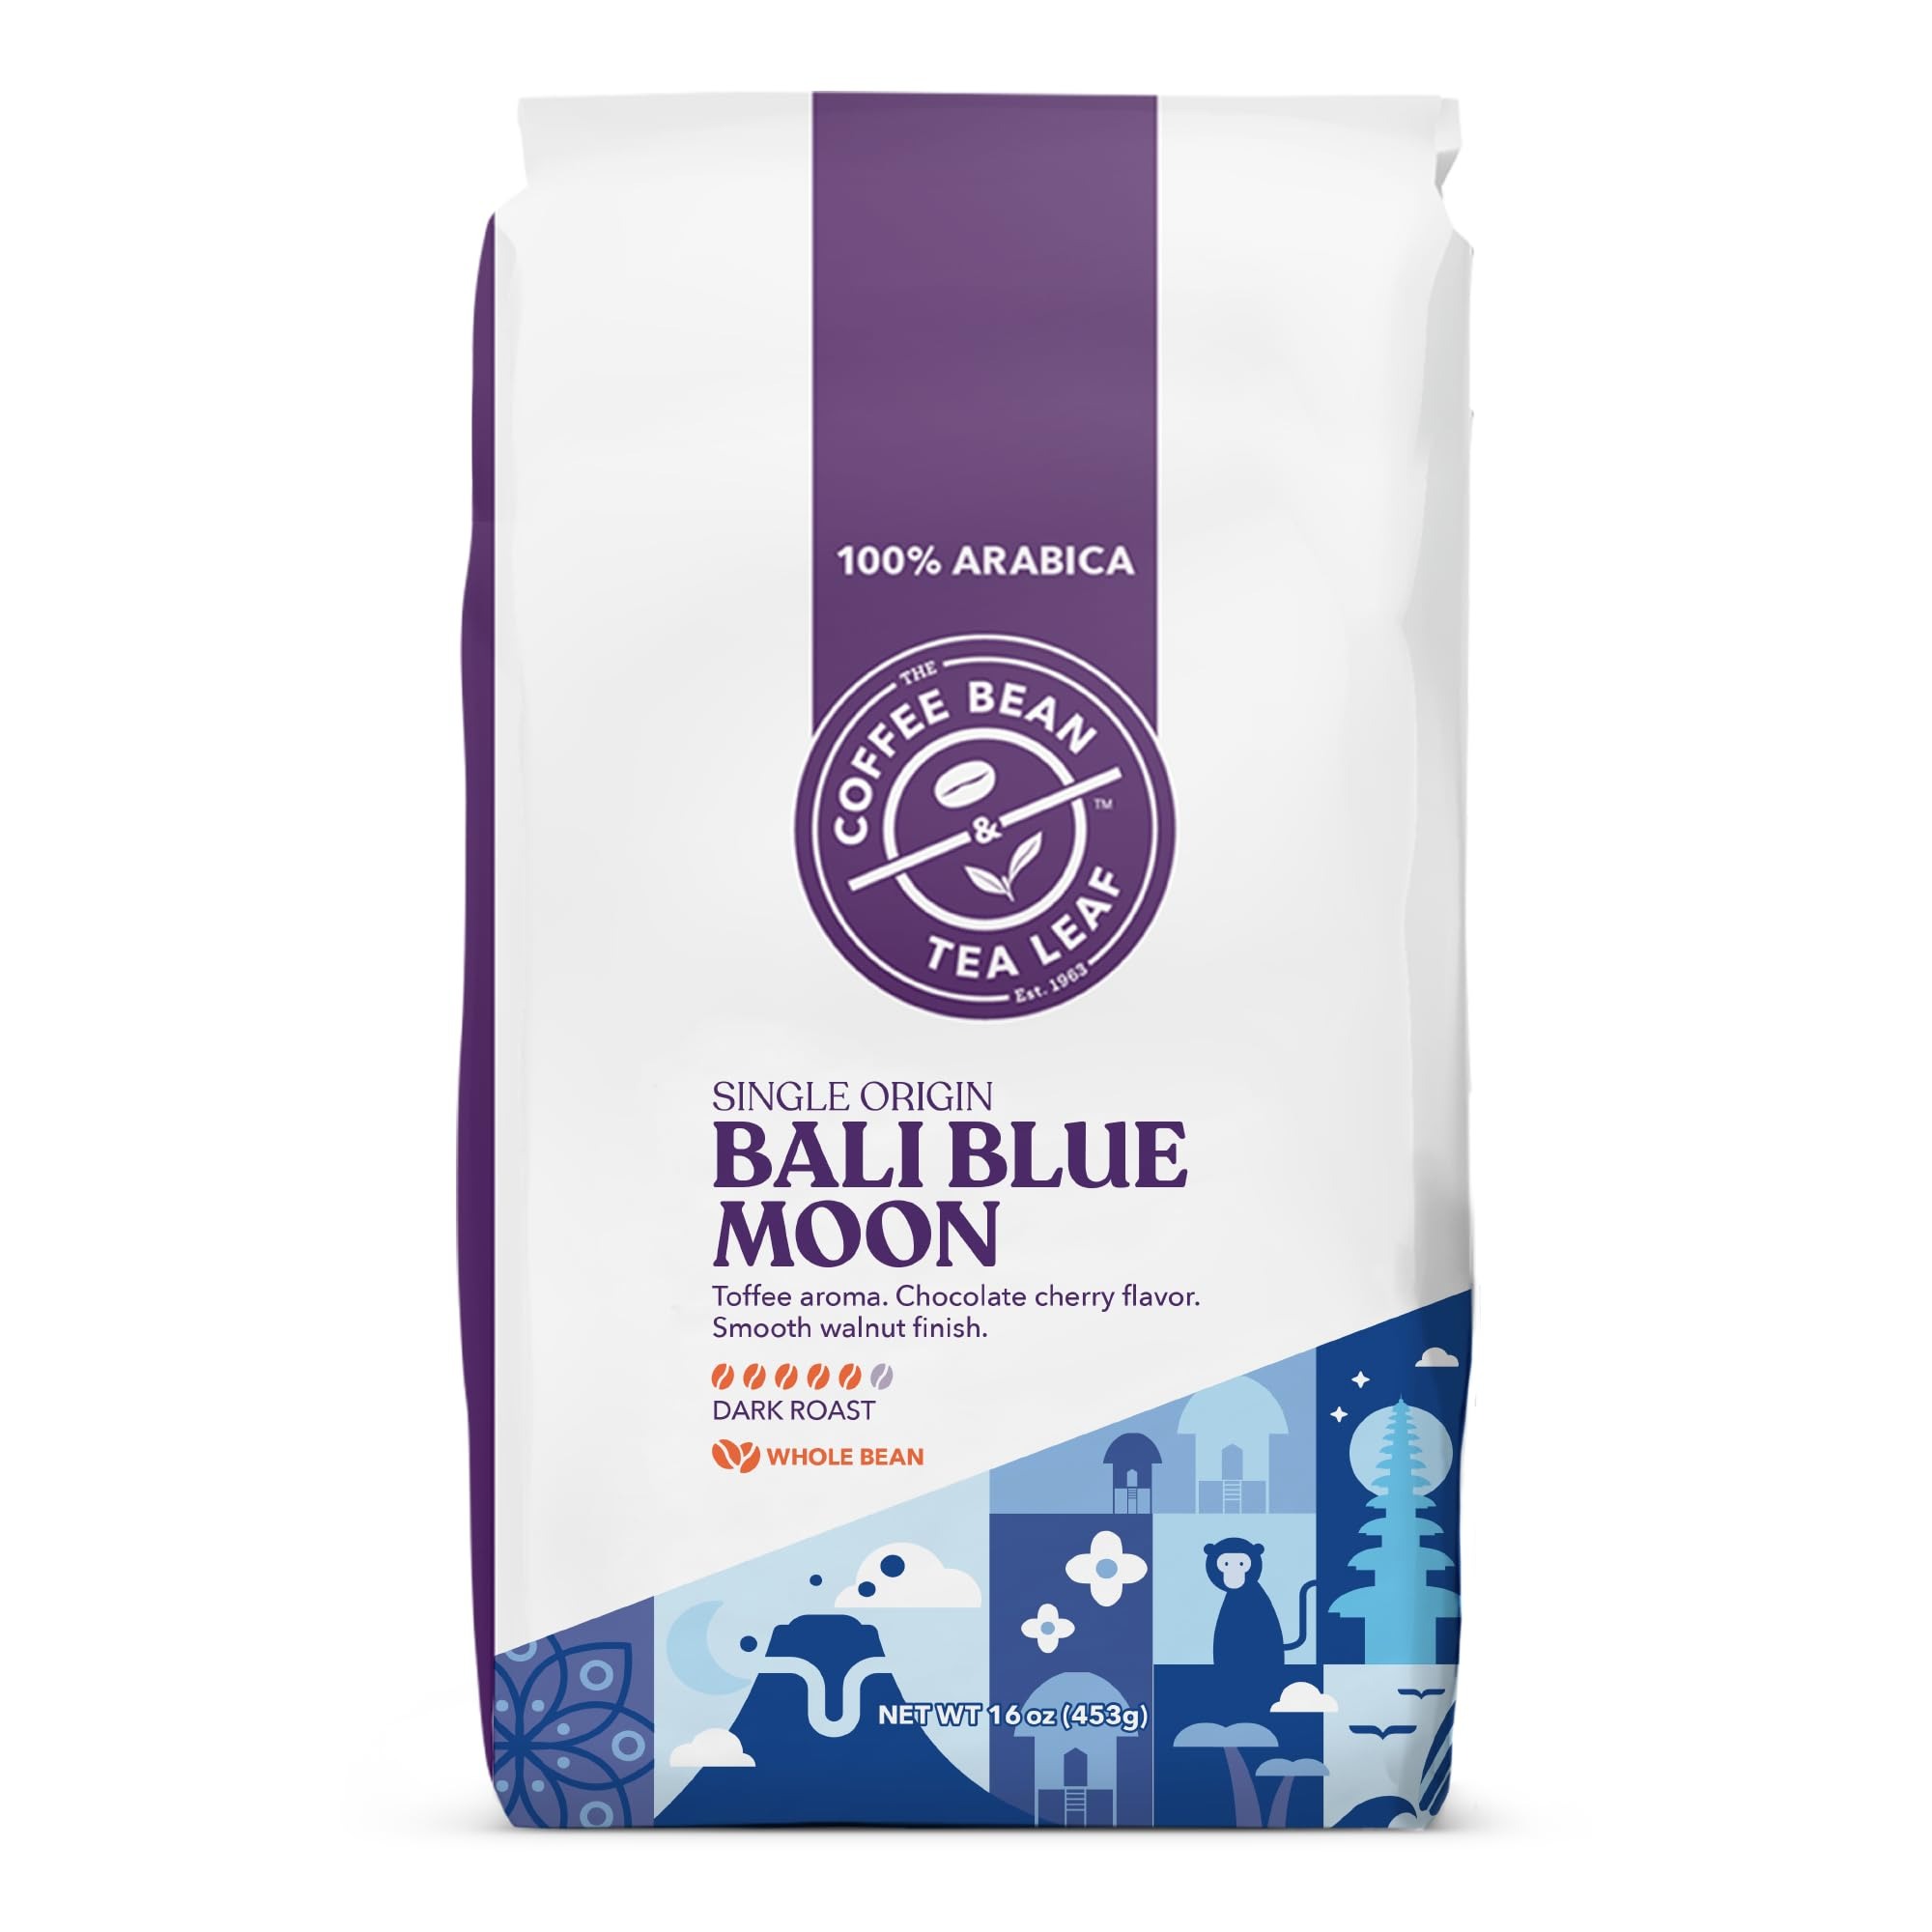
Item Name: The Coffee Bean & Tea Leaf, Bali Blue Moon, Whole Bean Coffee Beans, 1lb bag (16oz)
Bullet Point 1: Bali Blue Moon Dark Roast single origin Coffee has a fragrant toffee aroma with flavors of walnuts and semi-sweet chocolate, with a crisp black cherry finish
Bullet Point 2: This single origin whole bean coffee has a dark & distinctive roast and comes from the Kintamani Highlands in North Bali, Indonesia
Bullet Point 3: Our Bali Blue Moon coffee beans are grown at an altitude between 3200 and 3900 feet, under shade trees, with orange and tangerine trees planted between the rows of coffee
Bullet Point 4: Hand Selected: Our whole bean coffees are directly sourced, hand selected and then expertly roasted from the top 1% of specialty grade Arabica coffee beans from small farms around the world
Bullet Point 5: Born and Brewed in Southern California: Since 1963, The Coffee Bean and Tea Leaf is known for expertly roasted coffees and hand blended teas from the best resources in the world
Value: 16.0
Unit: Ounce

Price: 18.95